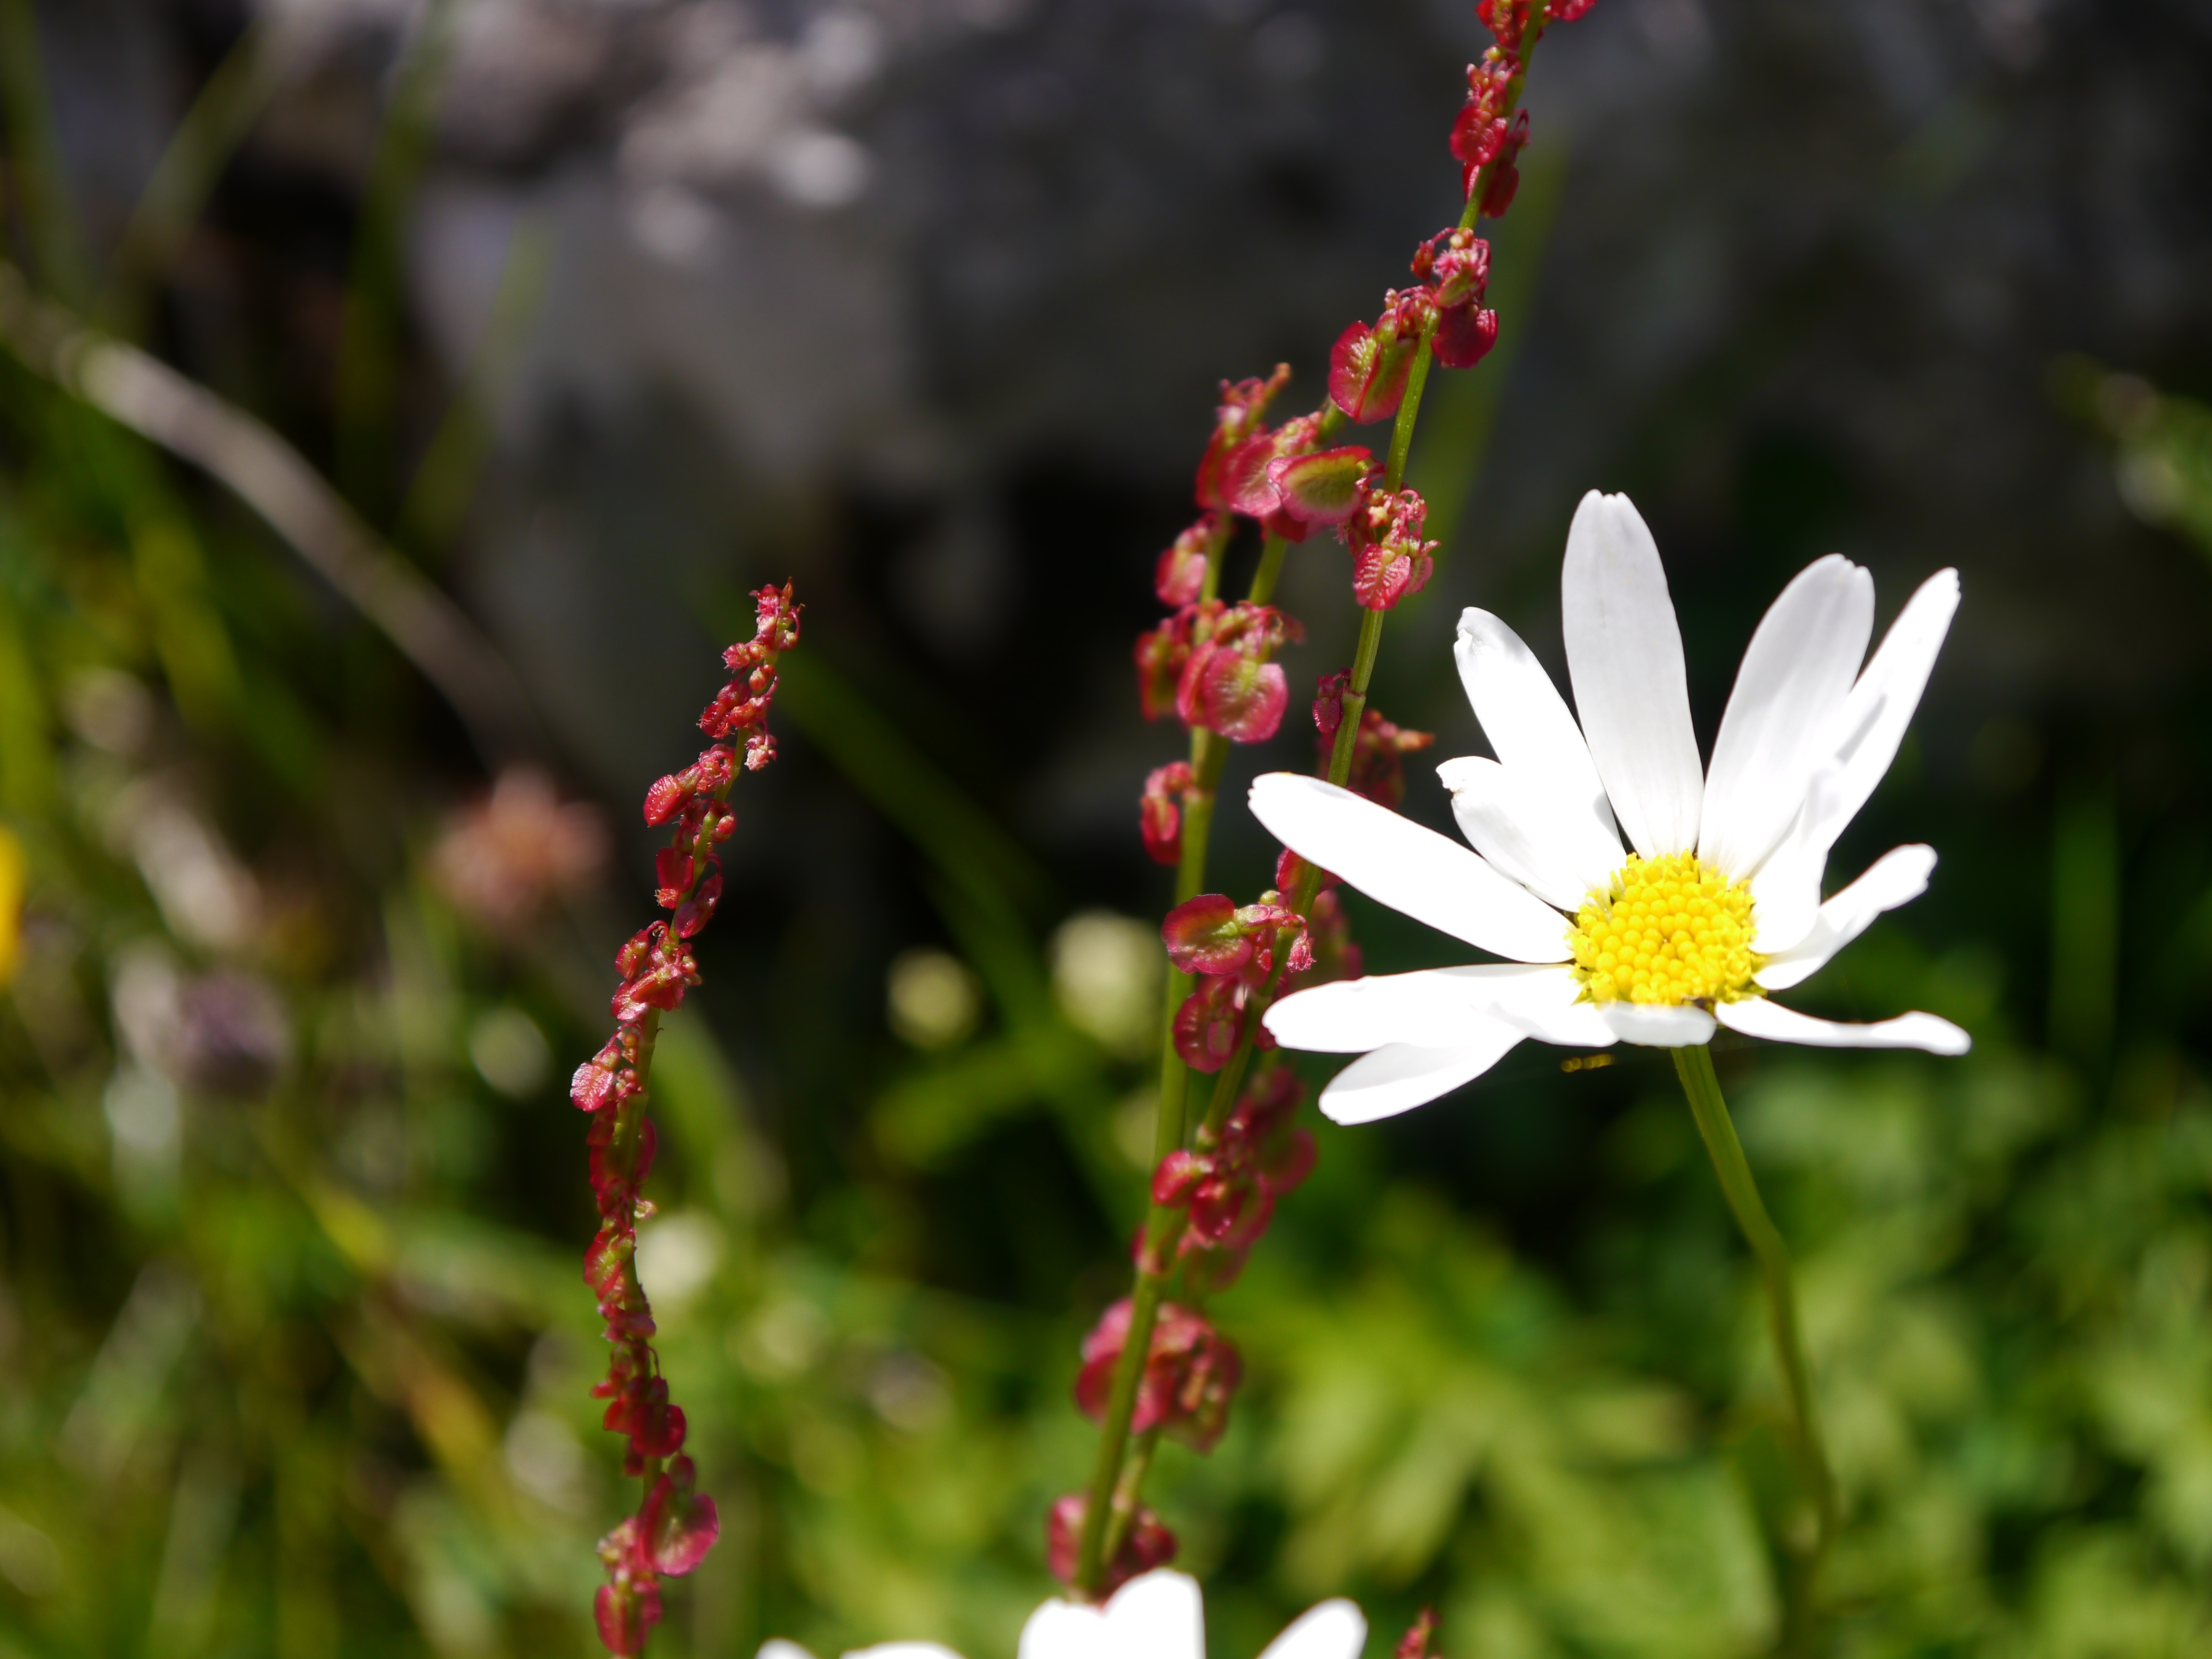
nature, blossom, plant, meadow, flower, petal, bloom, herb, produce, botany, flora, wildflower, shrub, nectar, macro photography, flowering plant, daisy family, land plant, daisy basket flower greenhouse